History of the War in Afghanistan (2001–2021)

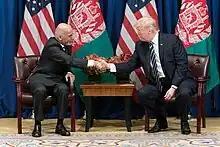
US President Donald Trump with Afghan President Ashraf Ghani in October 2017

For 3 weeks in that month, the US military carried out at least a dozen operations, including commando raids and airstrikes, many of these raids and strikes taking place in the Tora Bora region of Nangarhar Province. American commanders in Afghanistan said they believed that between 90 and 100 Islamic State militants had been killed in these recent operations. By 11 February, ABC news reported the US military had carried out 20 airstrikes on ISIS in eastern Afghanistan in the previous 3 weeks. On 21 February, the "Wall Street Journal" reported that, just over a week before, Afghan forces supported by US airstrikes launched an operation dubbed "Eagle 18", against ISIL forces in Nangarhar province. Ground forces led by the Afghan army and backed by police and paramilitary groups pushed into Achin district, the group's main base and Dislodged Islamic State From their Stronghold, US airstrikes had hit the area almost daily for weeks, killing militants affiliated with Islamic State and weakening their grip on the district. Two Afghan soldiers were wounded in the operation but ISIL militants retreated from Achin and other districts. On 6 March 2016, Afghanistan's President Ashraf Ghani announced in the Afghan parliament that the Islamic State has been defeated in the eastern parts of the country, Afghan forces claimed victory following the 21-day operation in Achin and Shinwar districts of Nangarhar province, claiming at least 200 militants killed. The operation was aided by local civilians who set up checkpoints to help maintain security in their villages and later supplemented the Afghan forces. On 15 March 2016, an official confirmed that Islamic State militants had moved into Chahar Dara district of Kunduz province and into Kunar province.